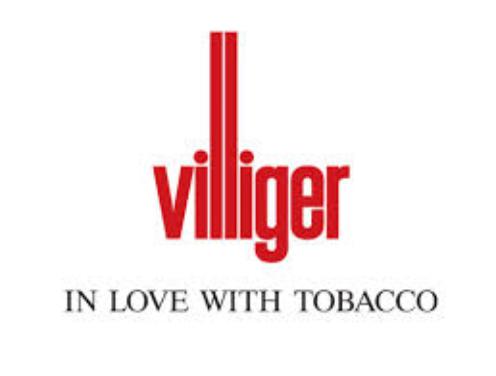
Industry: Necessities